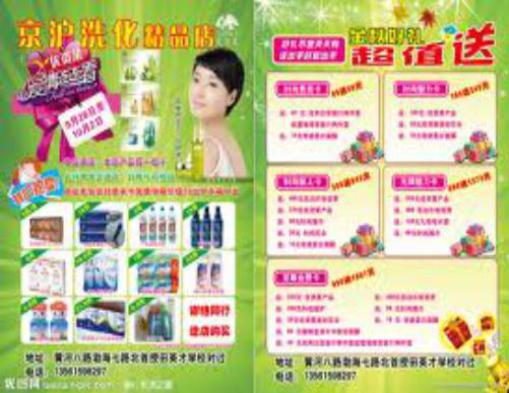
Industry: Necessities